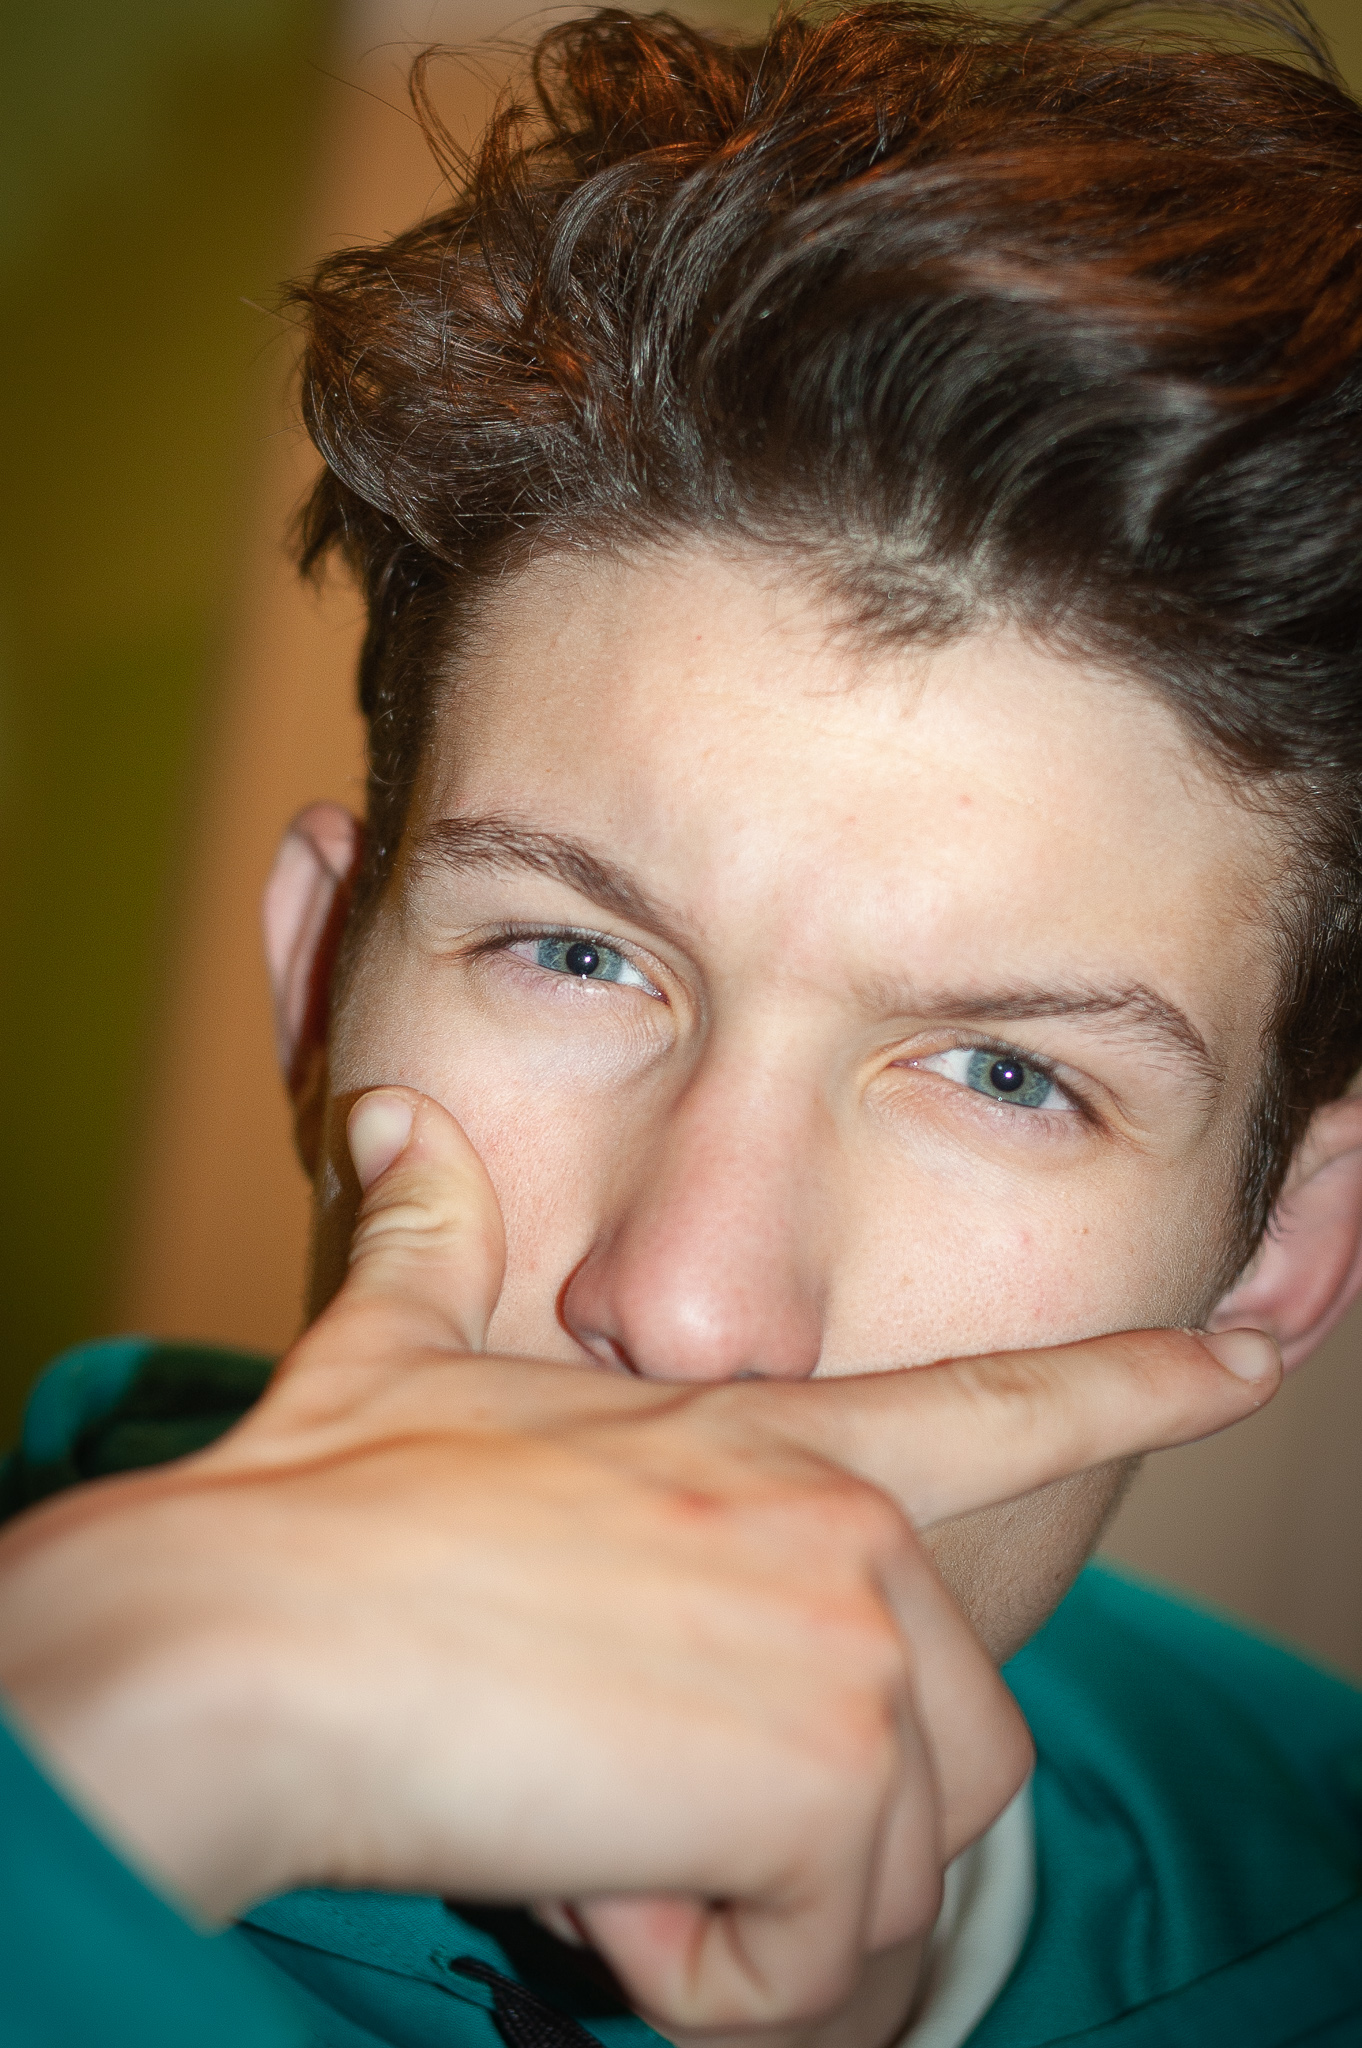
man, face, eyebrow, skin, cheek, nose, chin, forehead, head, beauty, eye, lip, close up, girl, smile, eyelash, portrait, black hair, neck, hand, brown hair, finger, fun, portrait photography, ear